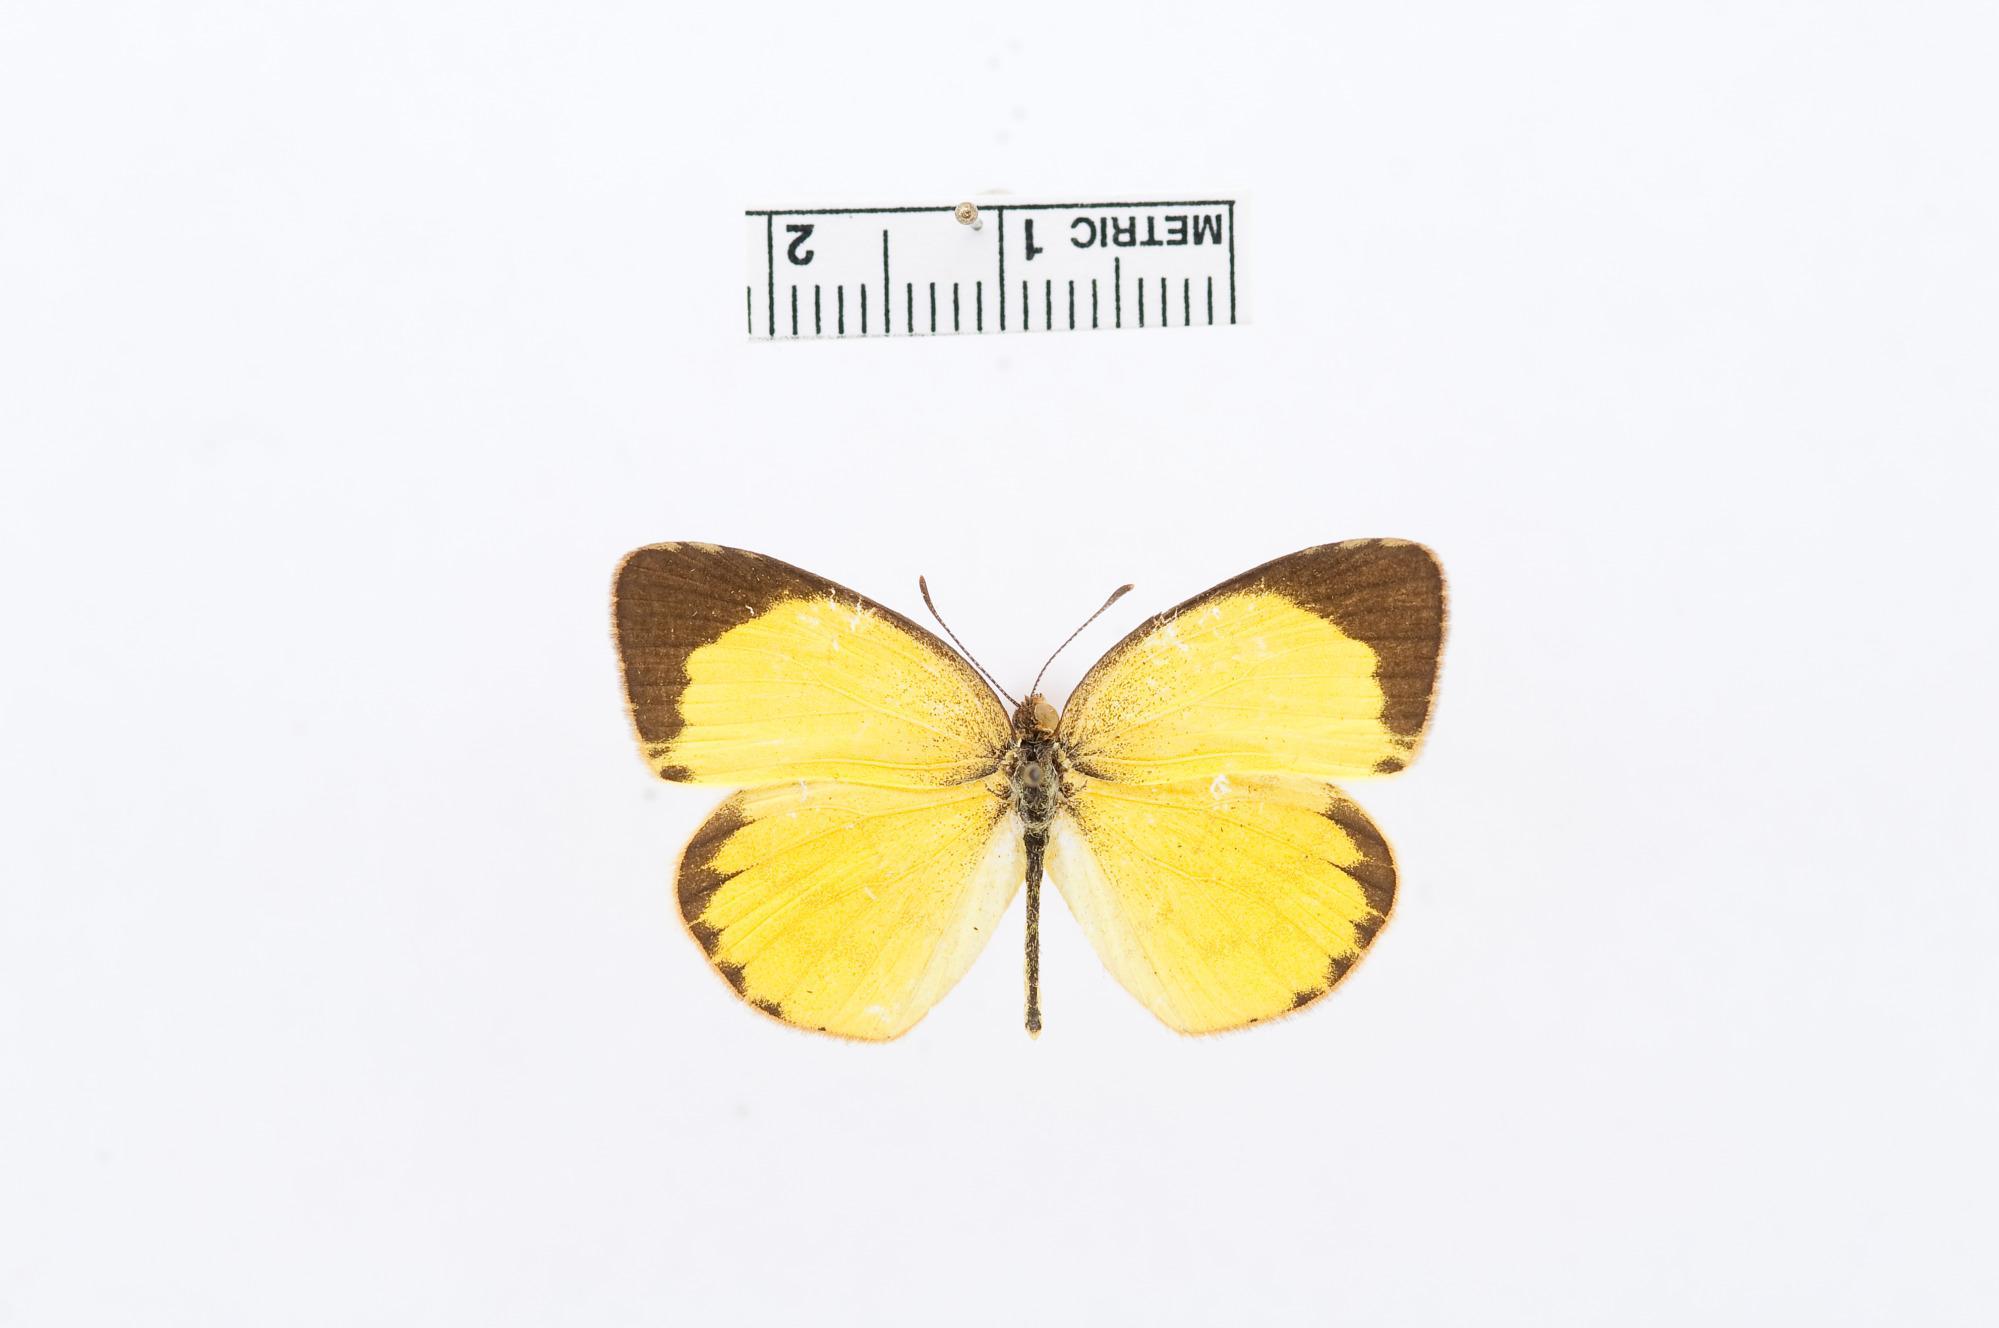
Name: Eurema smilax
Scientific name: Eurema smilax
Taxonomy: Animalia, Arthropoda, Hexapoda, Insecta, Lepidoptera, Pieridae, Coliadinae